Realm (video game)

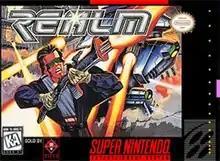
North American box art

Realm is a platform video game with shooting elements that was released exclusively for the Super Nintendo Entertainment System in 1996.